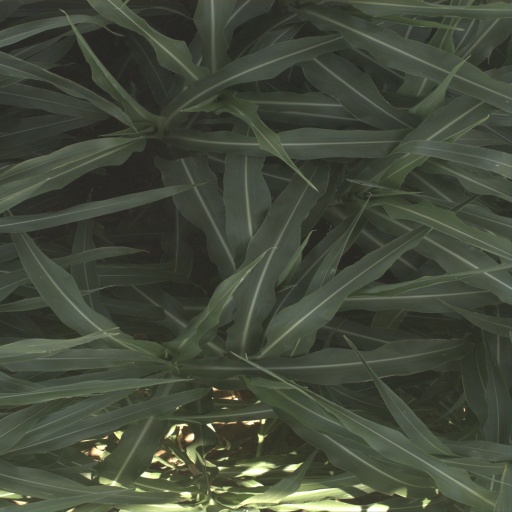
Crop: sorghum